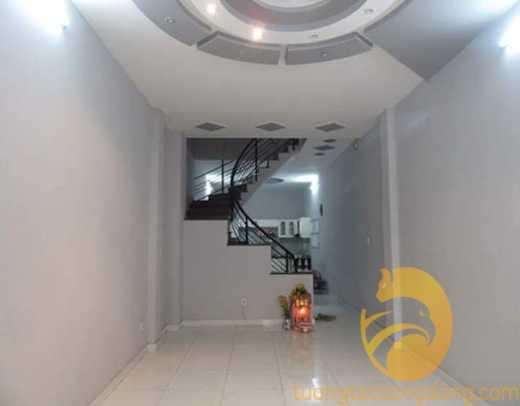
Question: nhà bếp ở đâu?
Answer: ở phía sau cầu thang